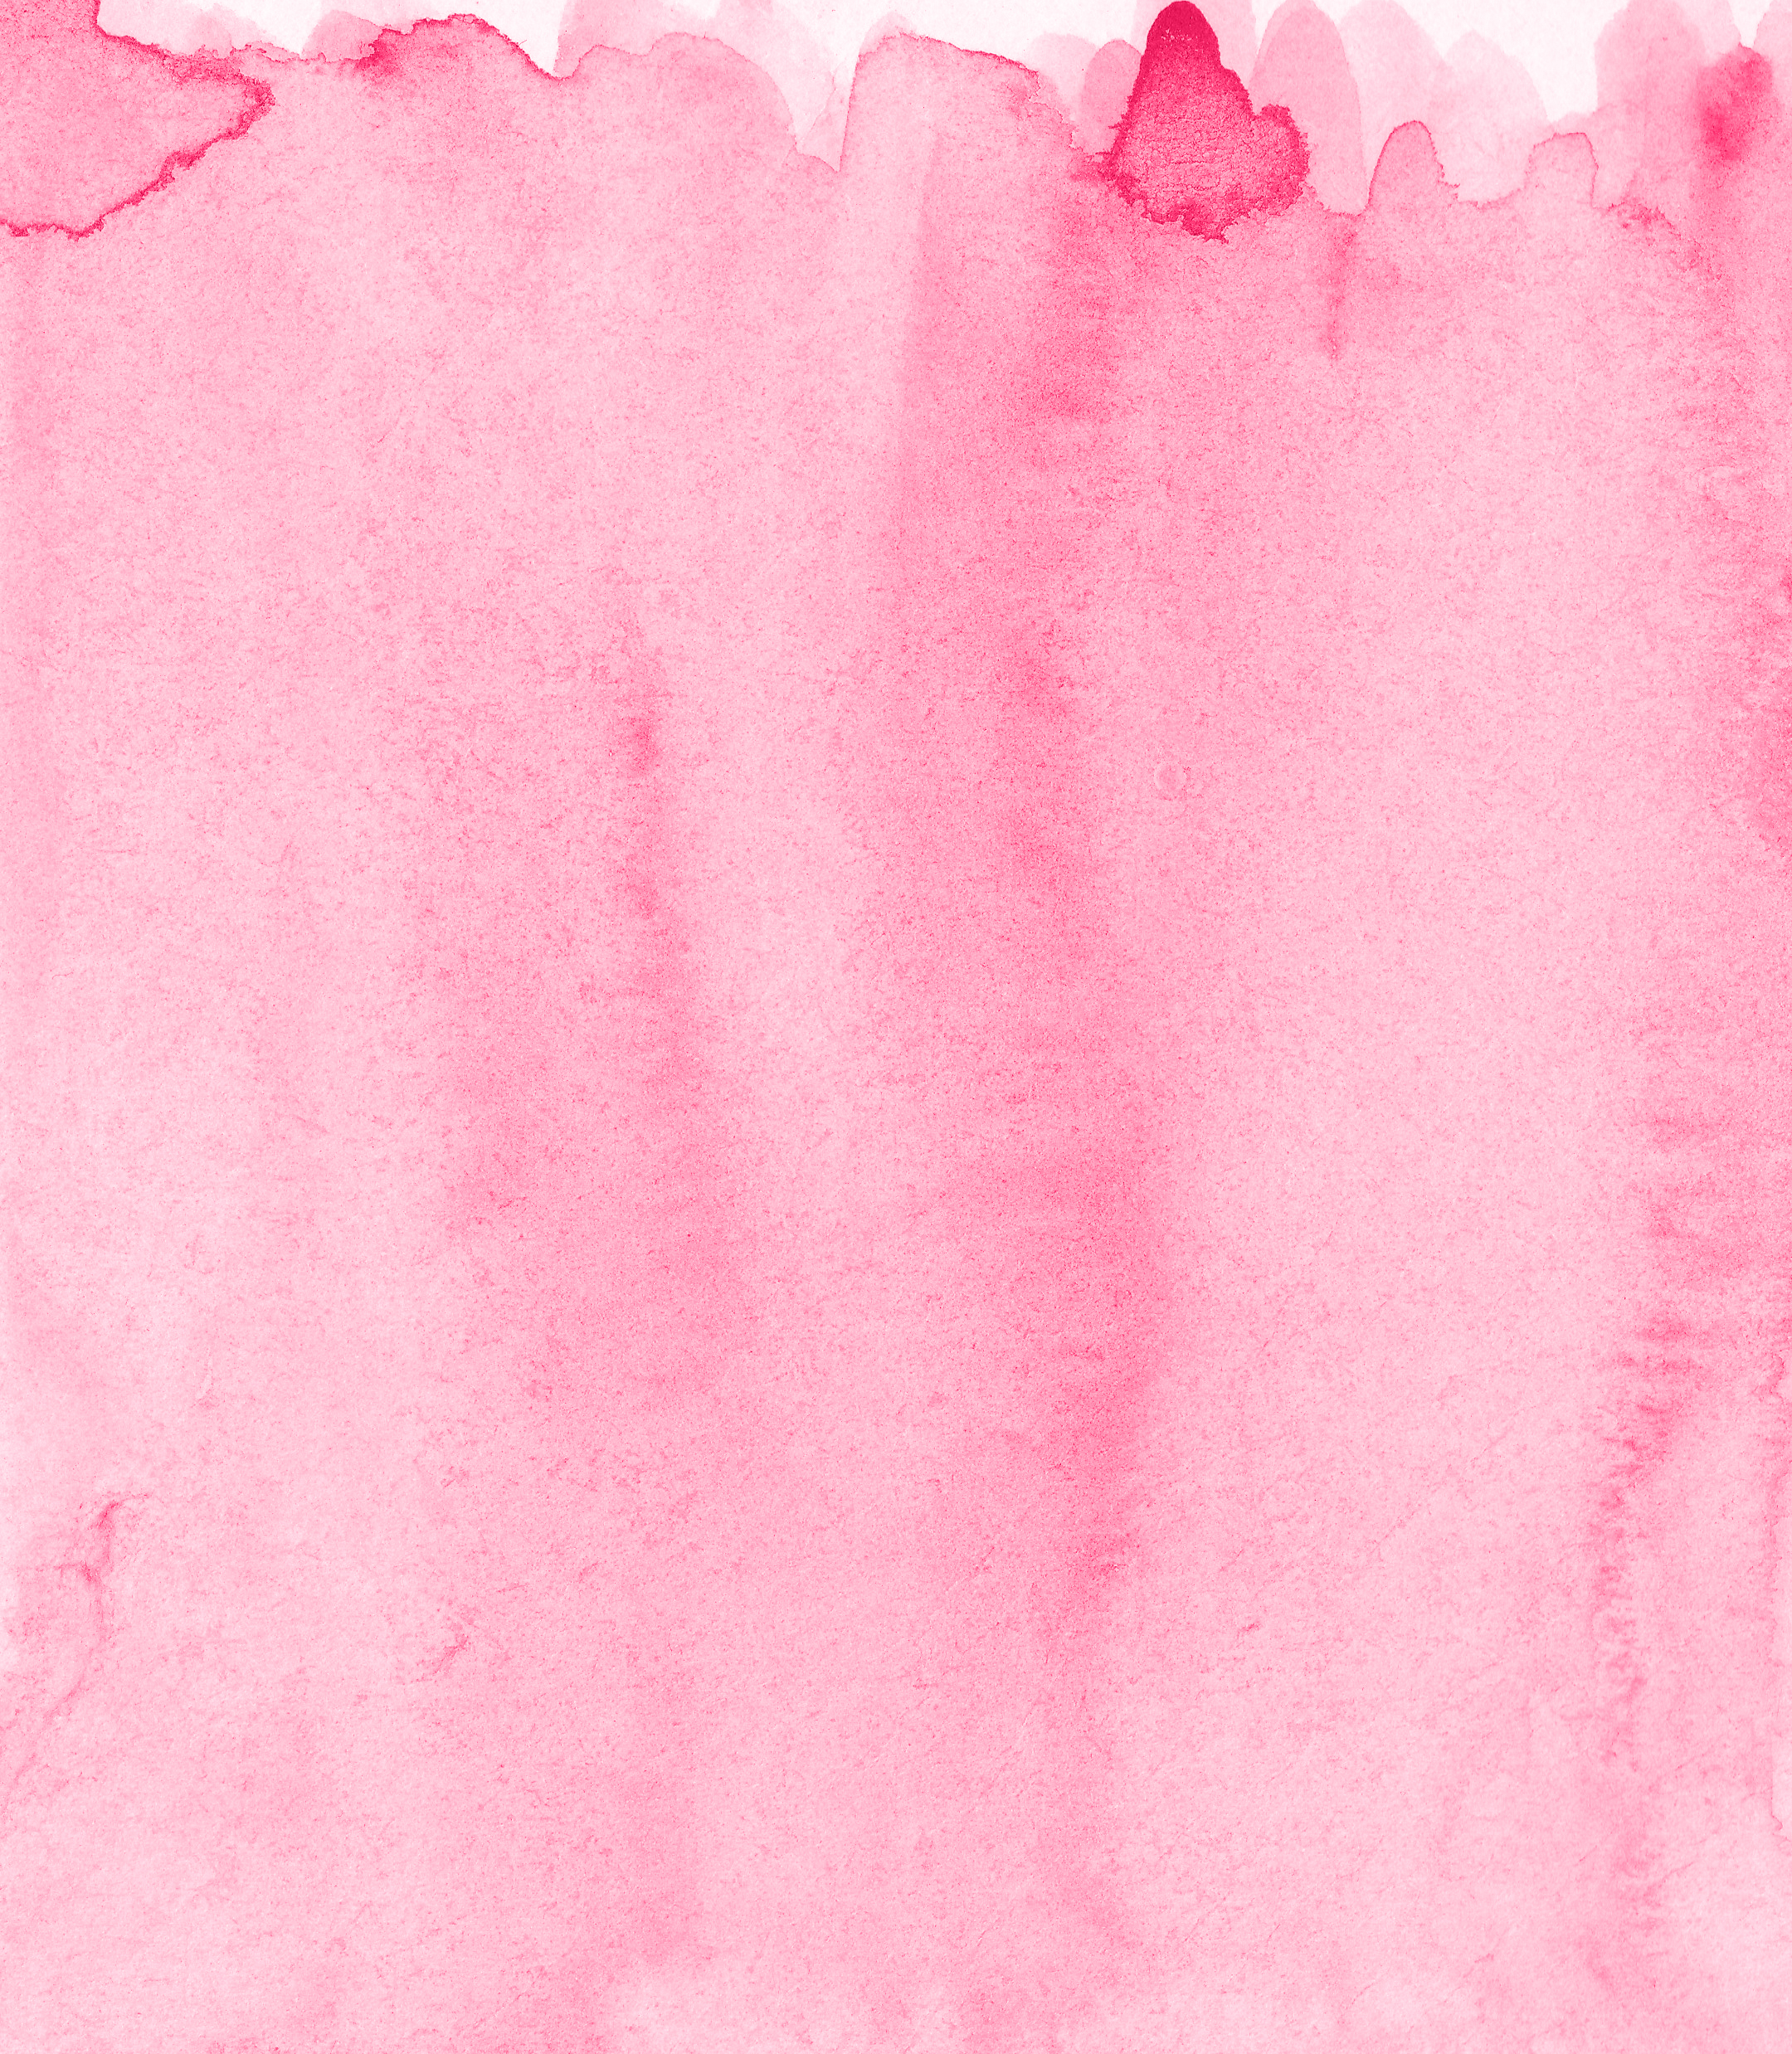
graphic, grunge, heaven, label, wet, acrylic, brush, wallpaper, abstract, air, art, business, element, illustration, light, paper, worn, aqua, blot, conservation, drawing, image, surface, watercolour, aquarelle, blank, color image, material, striped, red, pattern, watercolor painting, surface level, backgrounds, horizontal, japan, no people, paint, textured, copy space, photography, plain, watercolor background, Art paint, purple, rectangle, pink, violet, magenta, Tints and shades, font, painting, peach, visual arts, carmine, watercolor paint, acrylic paint, stain, coquelicot, paper product